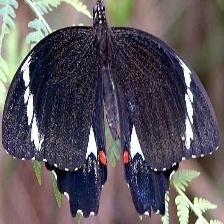
Species: ORCHARD SWALLOW